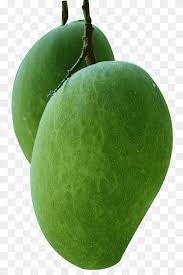
Label: Mango